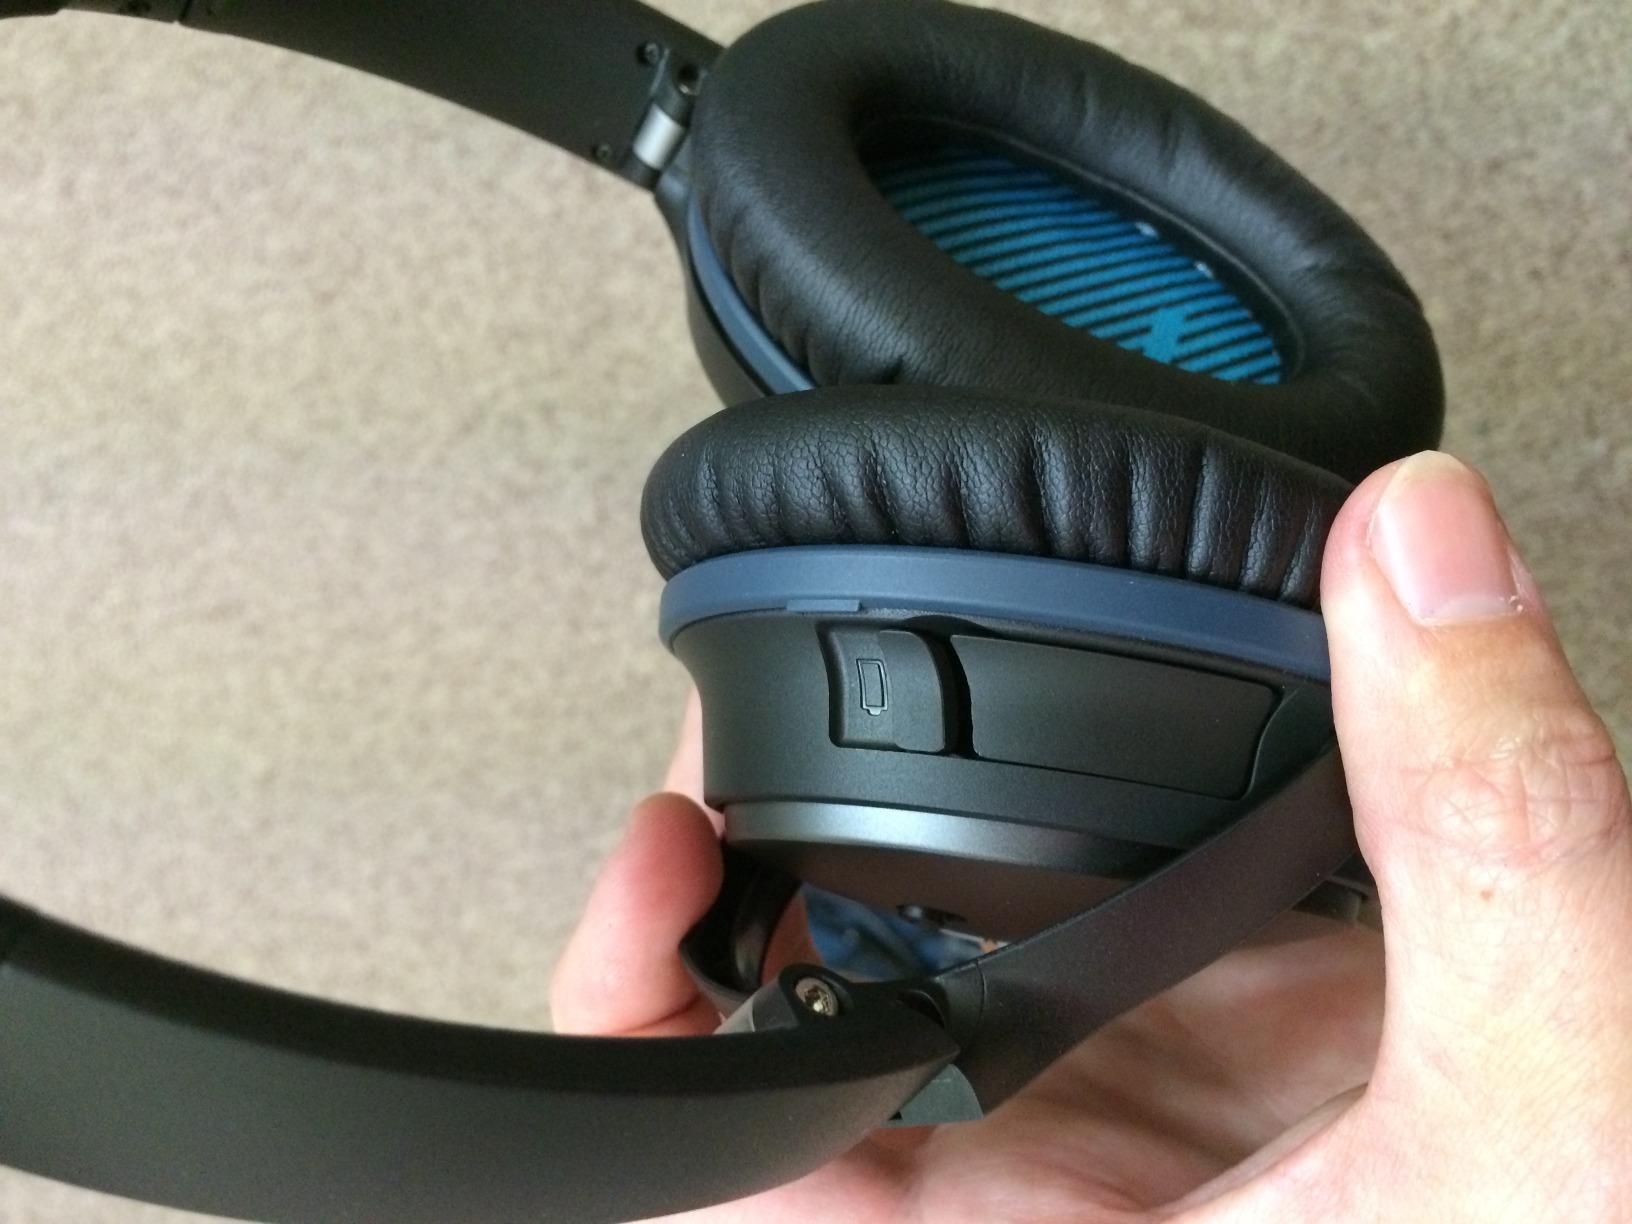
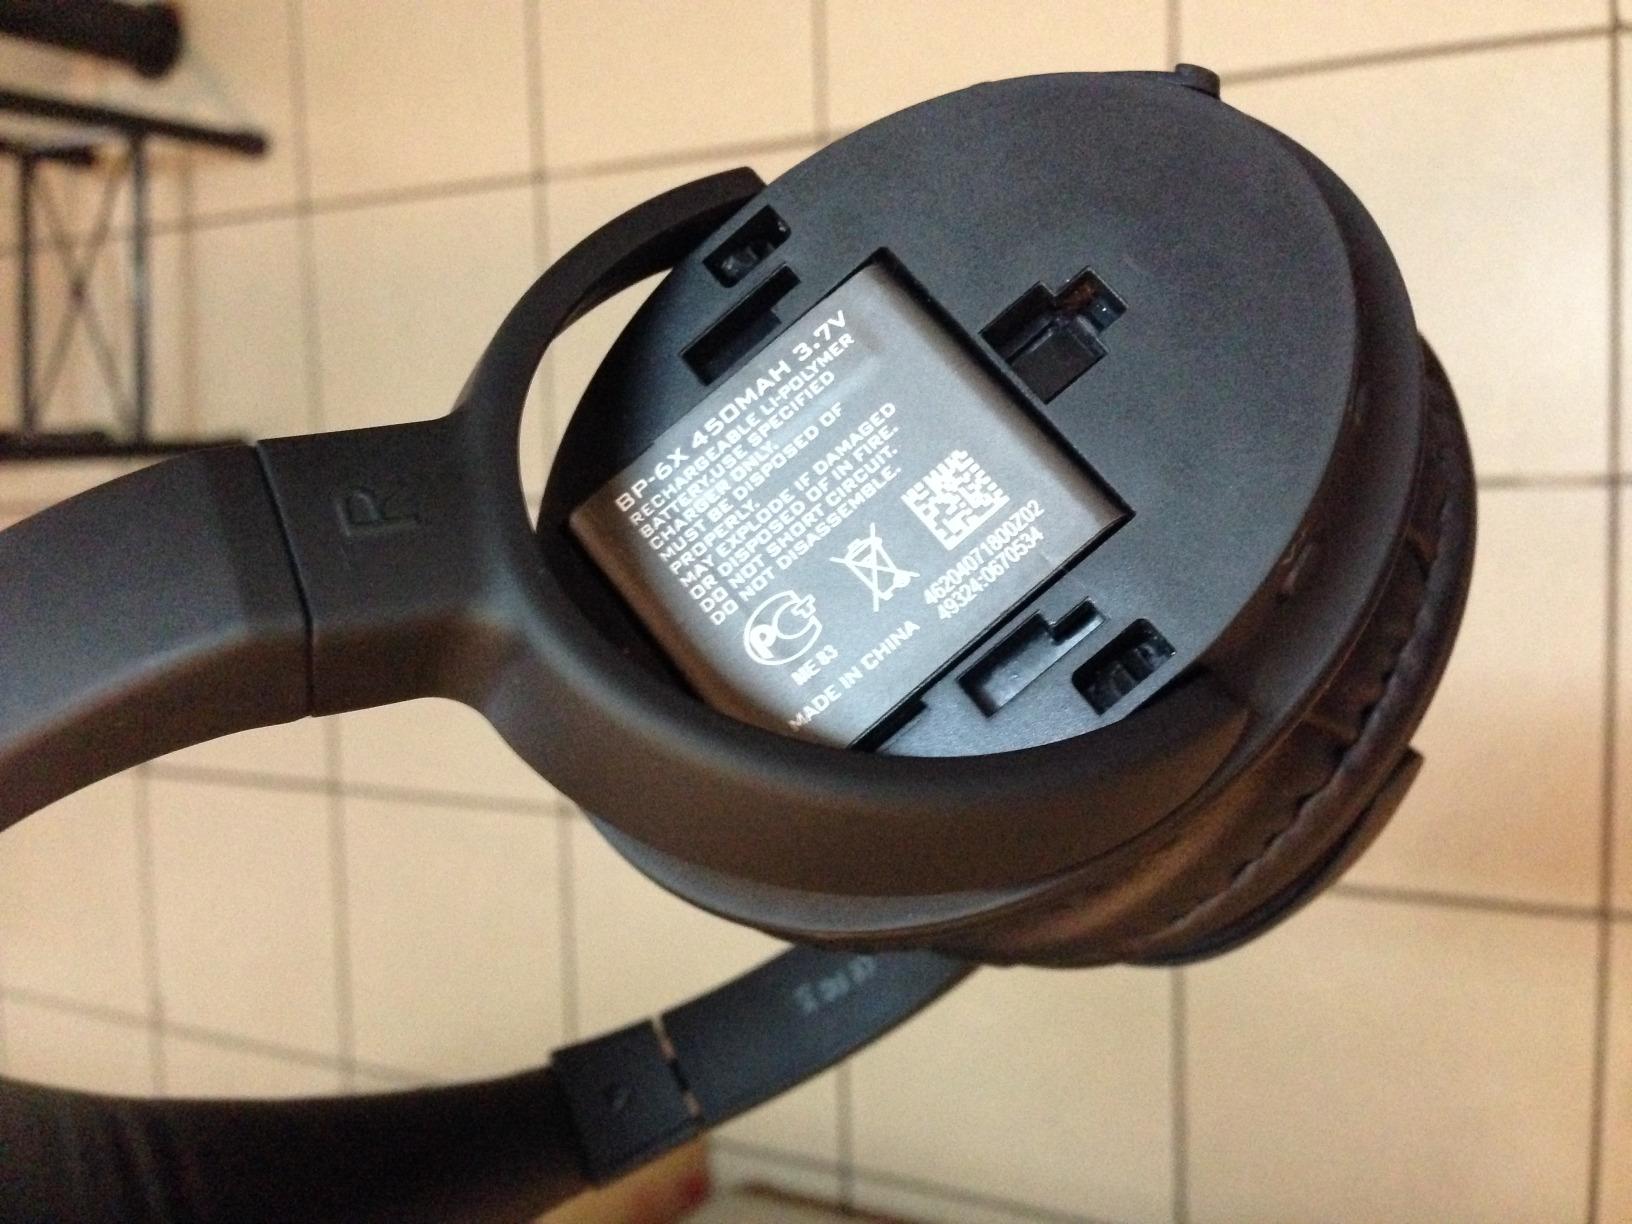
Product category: headphones
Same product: no